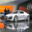
Label: automobile